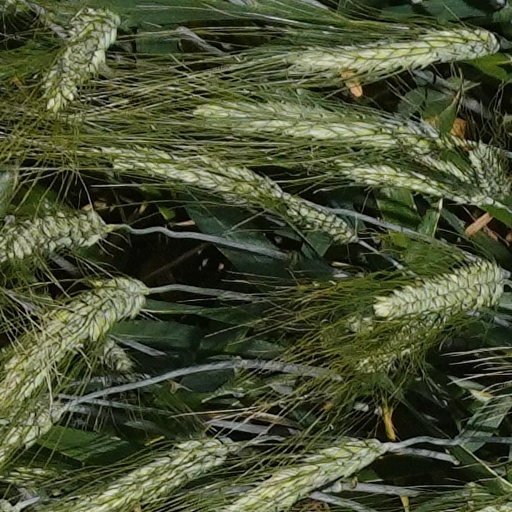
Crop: wheat